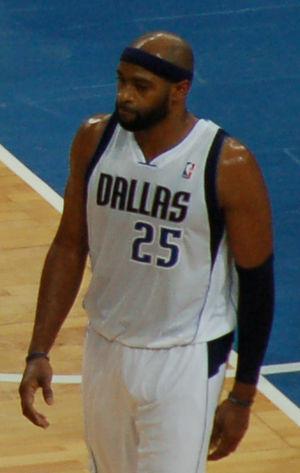
Vincent Carter dit Vince Carter, est un ancien joueur de basket-ball américain qui a joué 22 saisons dans la National Basketball Association. Il mesure 1,98 m et a principalement joué arrière, mais a parfois joué ailier plus tard dans sa carrière. Carter est le seul joueur de l’histoire de la NBA à avoir joué 22 saisons, et le seul joueur à jouer durant quatre décennies différentes. Il est considéré par un grand nombre de fan de NBA comme le meilleur dunker de l'histoire notamment et surtout grâce au Slam Dunk Contest de 2000.